Million Dollar Haul

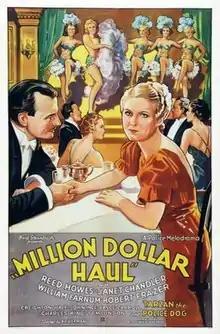

Million Dollar Haul is a 1935 American mystery film directed by Albert Herman and starring Reed Howes, Janet Chandler and William Farnum.